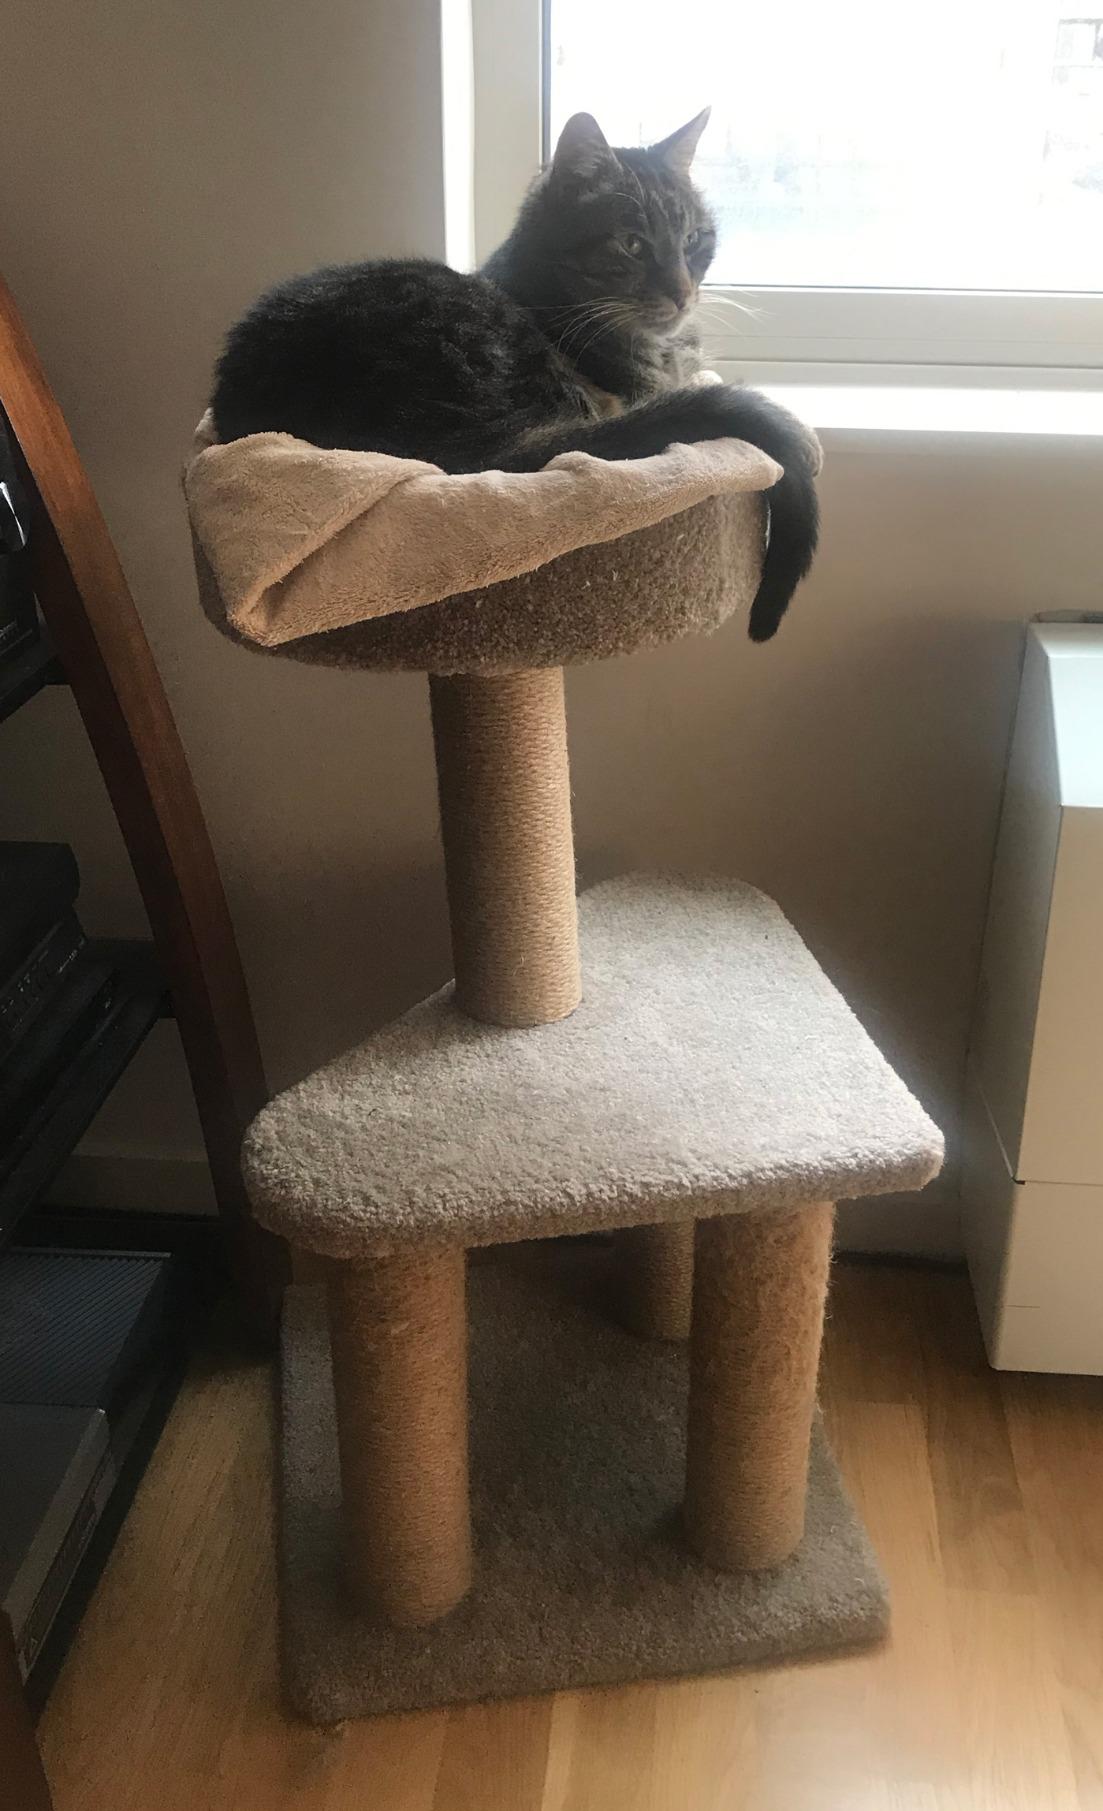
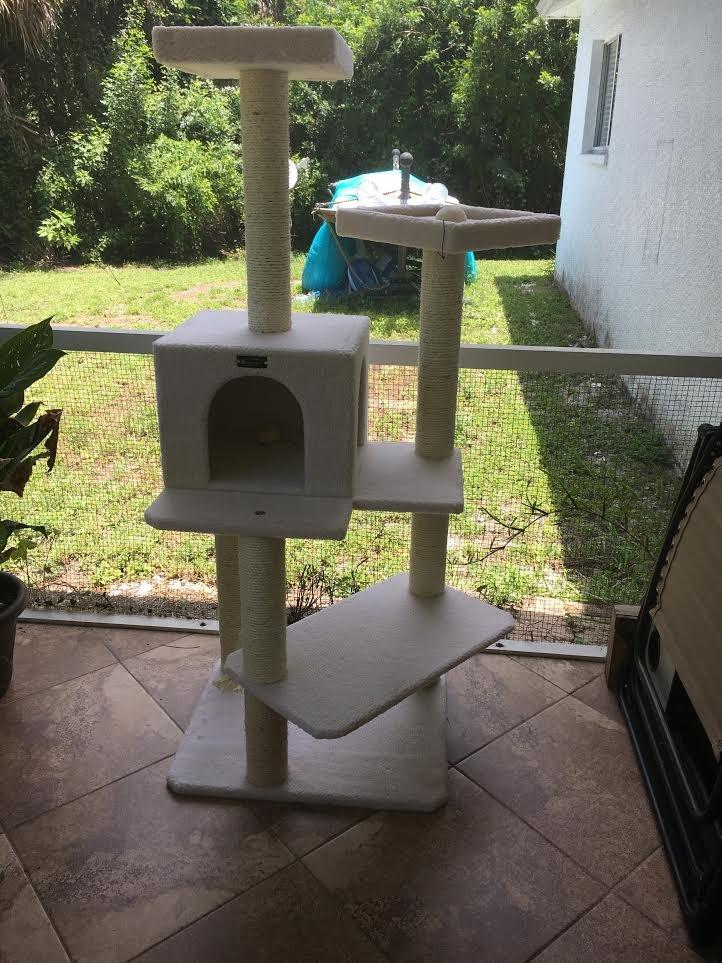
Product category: items_cat tree
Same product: no